Solar Saros 151

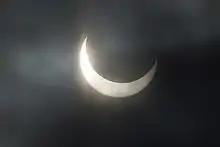
Partial, member 14, January 4, 2011 From Moscow, Russia

Saros cycle series 151 for solar eclipses occurs at the Moon's ascending node, repeating every 18 years, 11 days, containing 72 eclipses, 46 of which will be umbral (6 annular, 1 hybrid, and 39 total). The first eclipse in the series was on 14 August 1776 and the last will be on 1 October 3056. The most recent eclipse was a partial eclipse on 4 January 2011 and the next will be a partial eclipse on 14 January 2029.